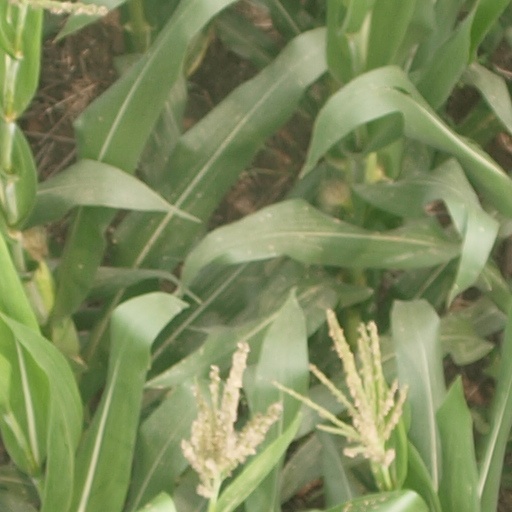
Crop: maize; corn